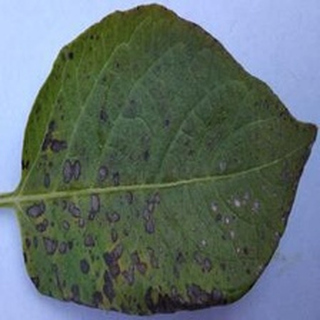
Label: potato_early_blight